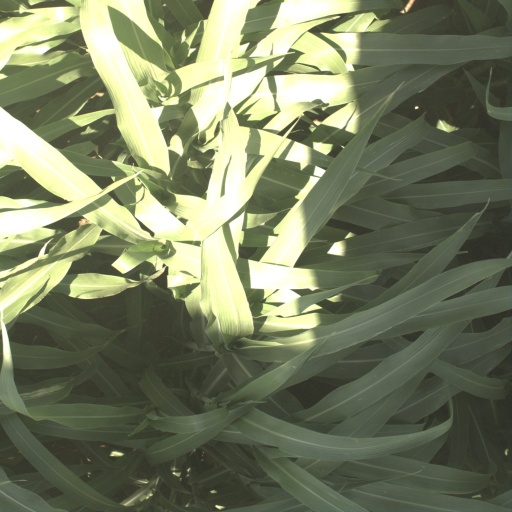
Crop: sorghum